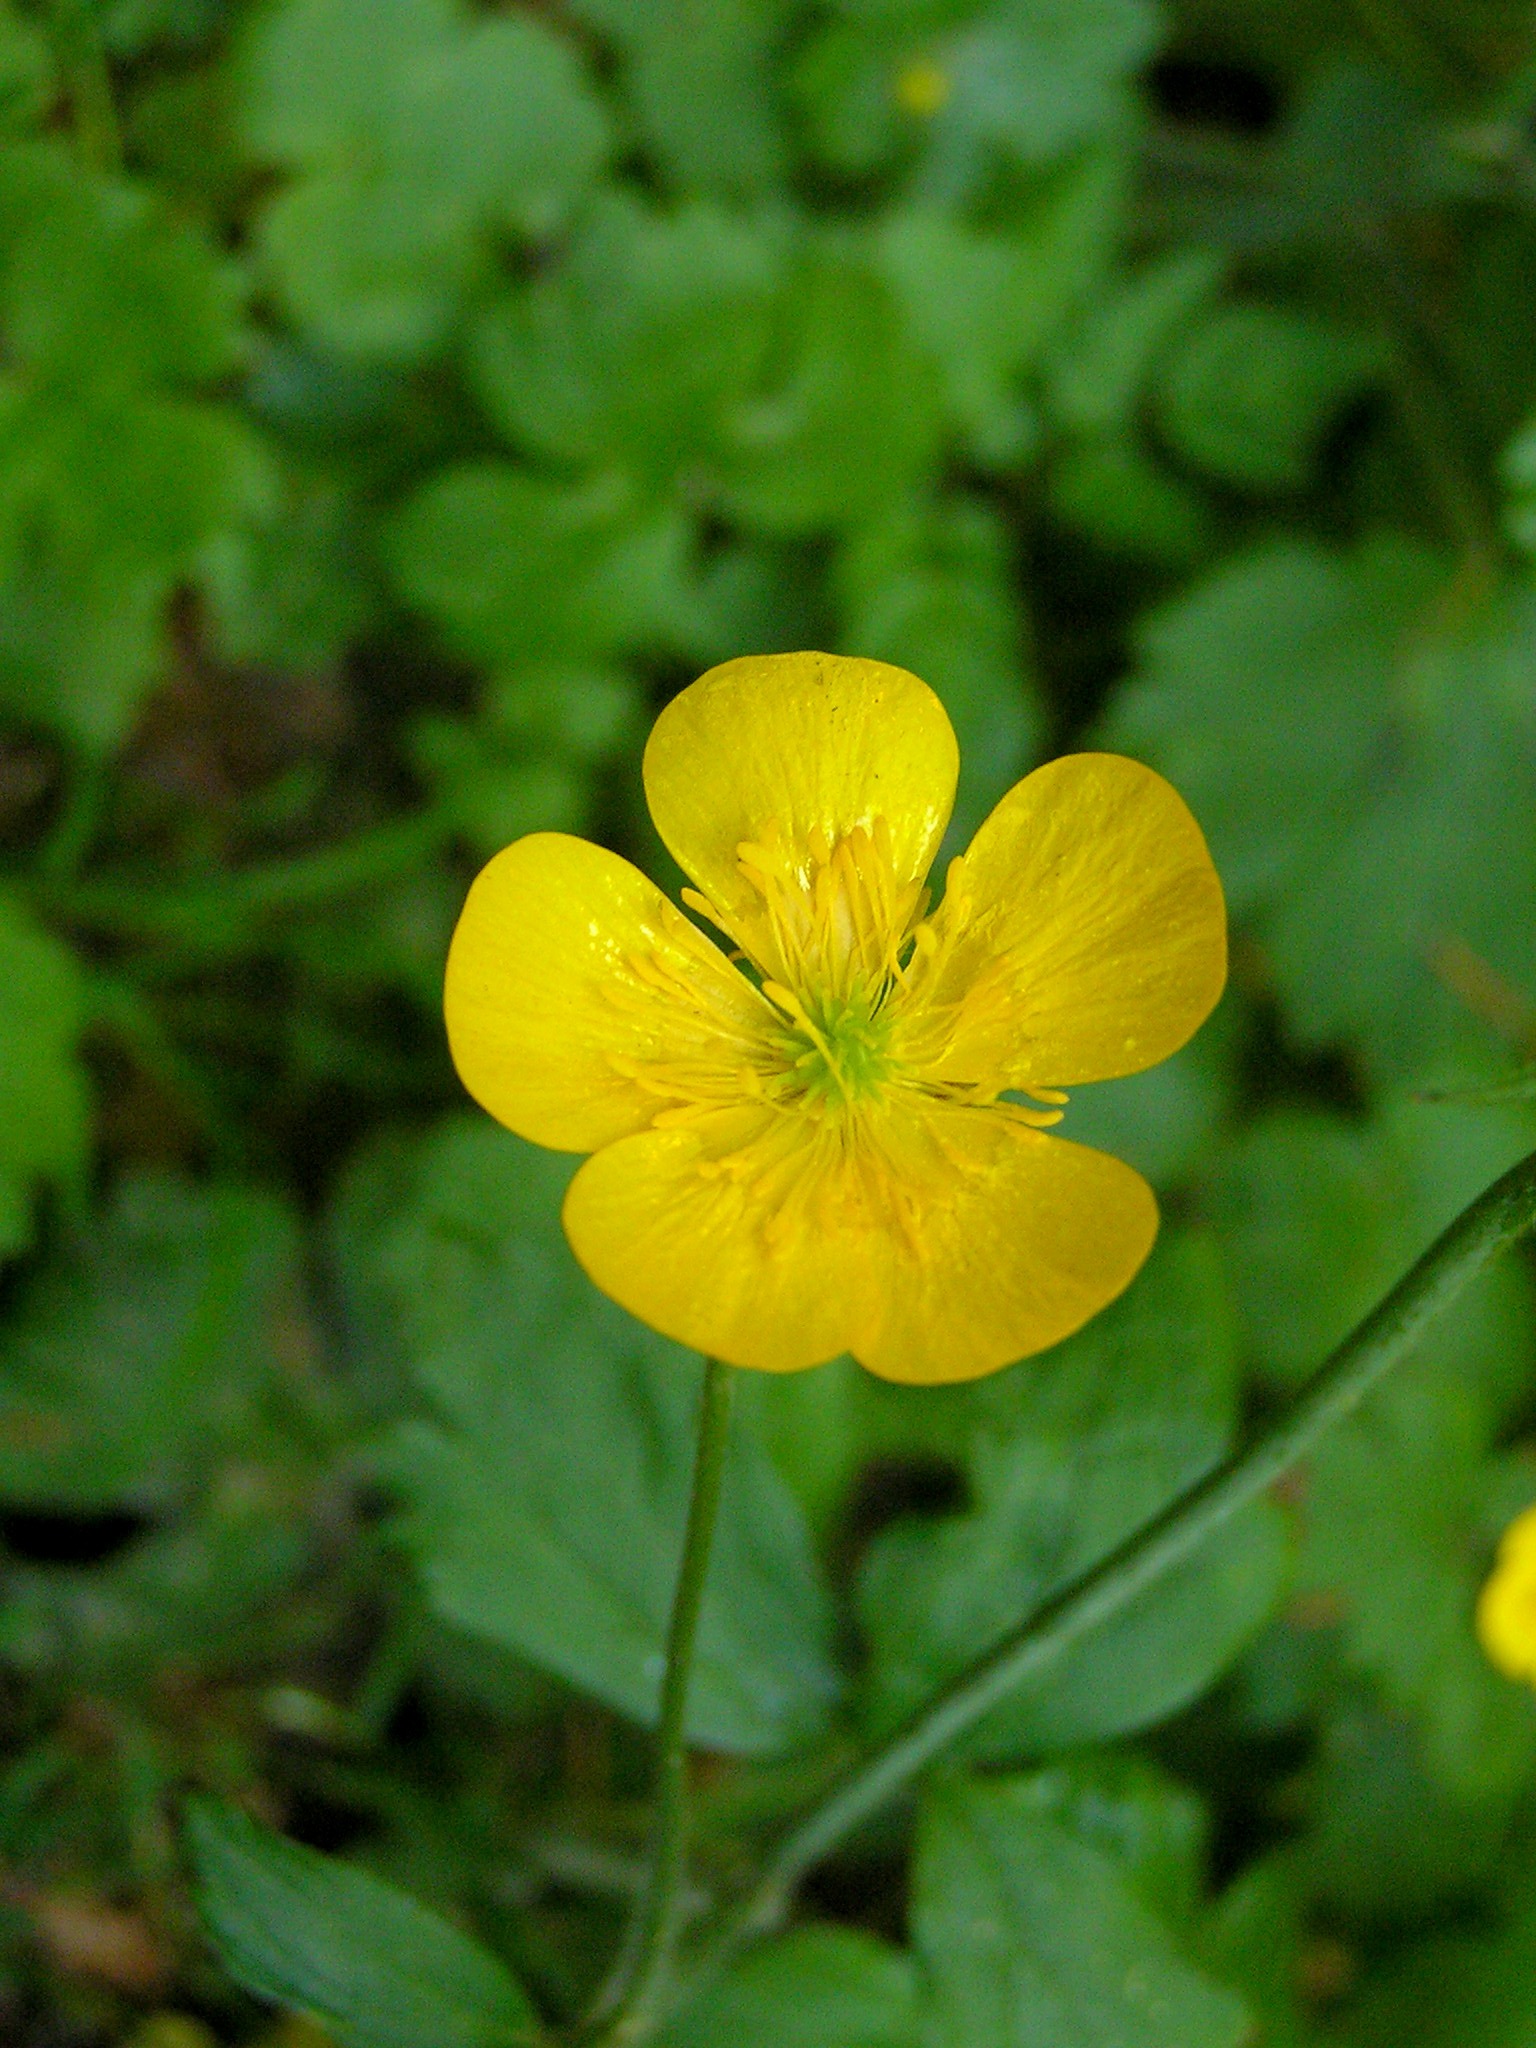
blossom, plant, meadow, stem, leaf, flower, petal, bloom, floral, environment, herb, macro, natural, botany, yellow, agriculture, flora, botanical, wildflower, outdoors, vegetation, horticulture, organic, flowering plant, annual plant, land plant, violet family, large flowered evening primrose, common tormentil, chelidonium